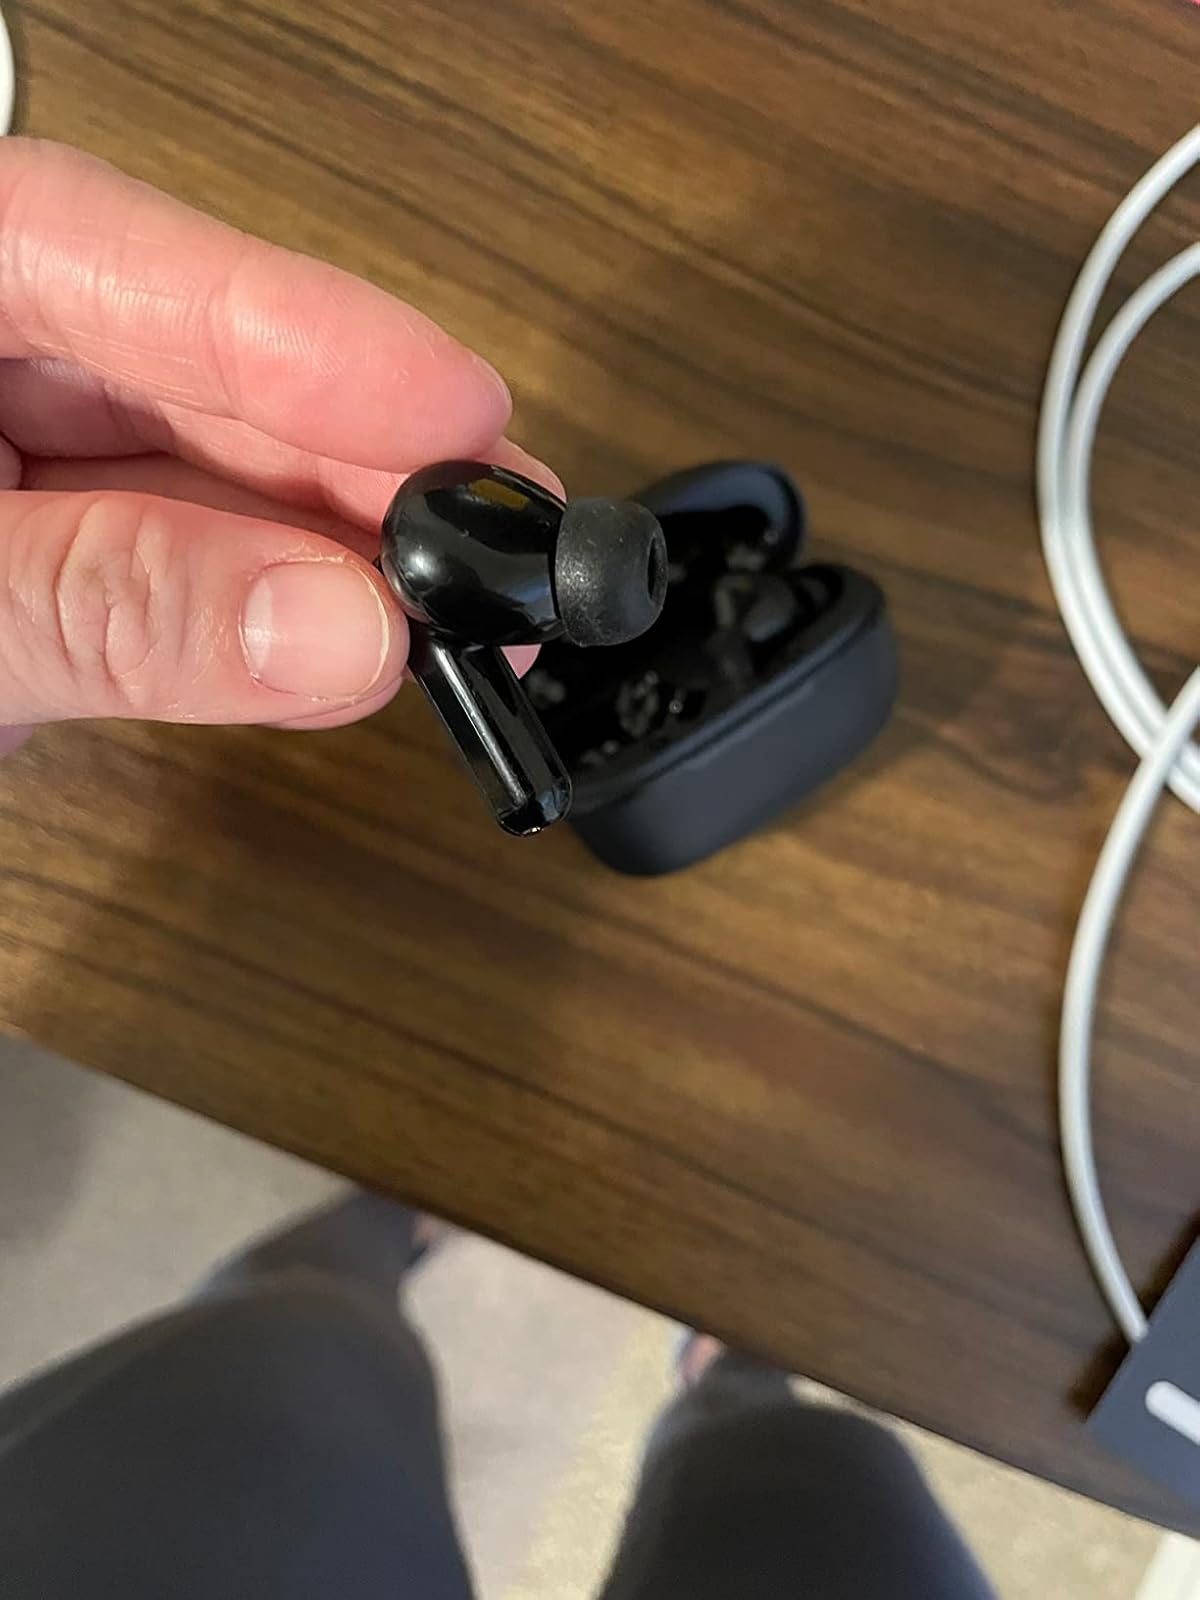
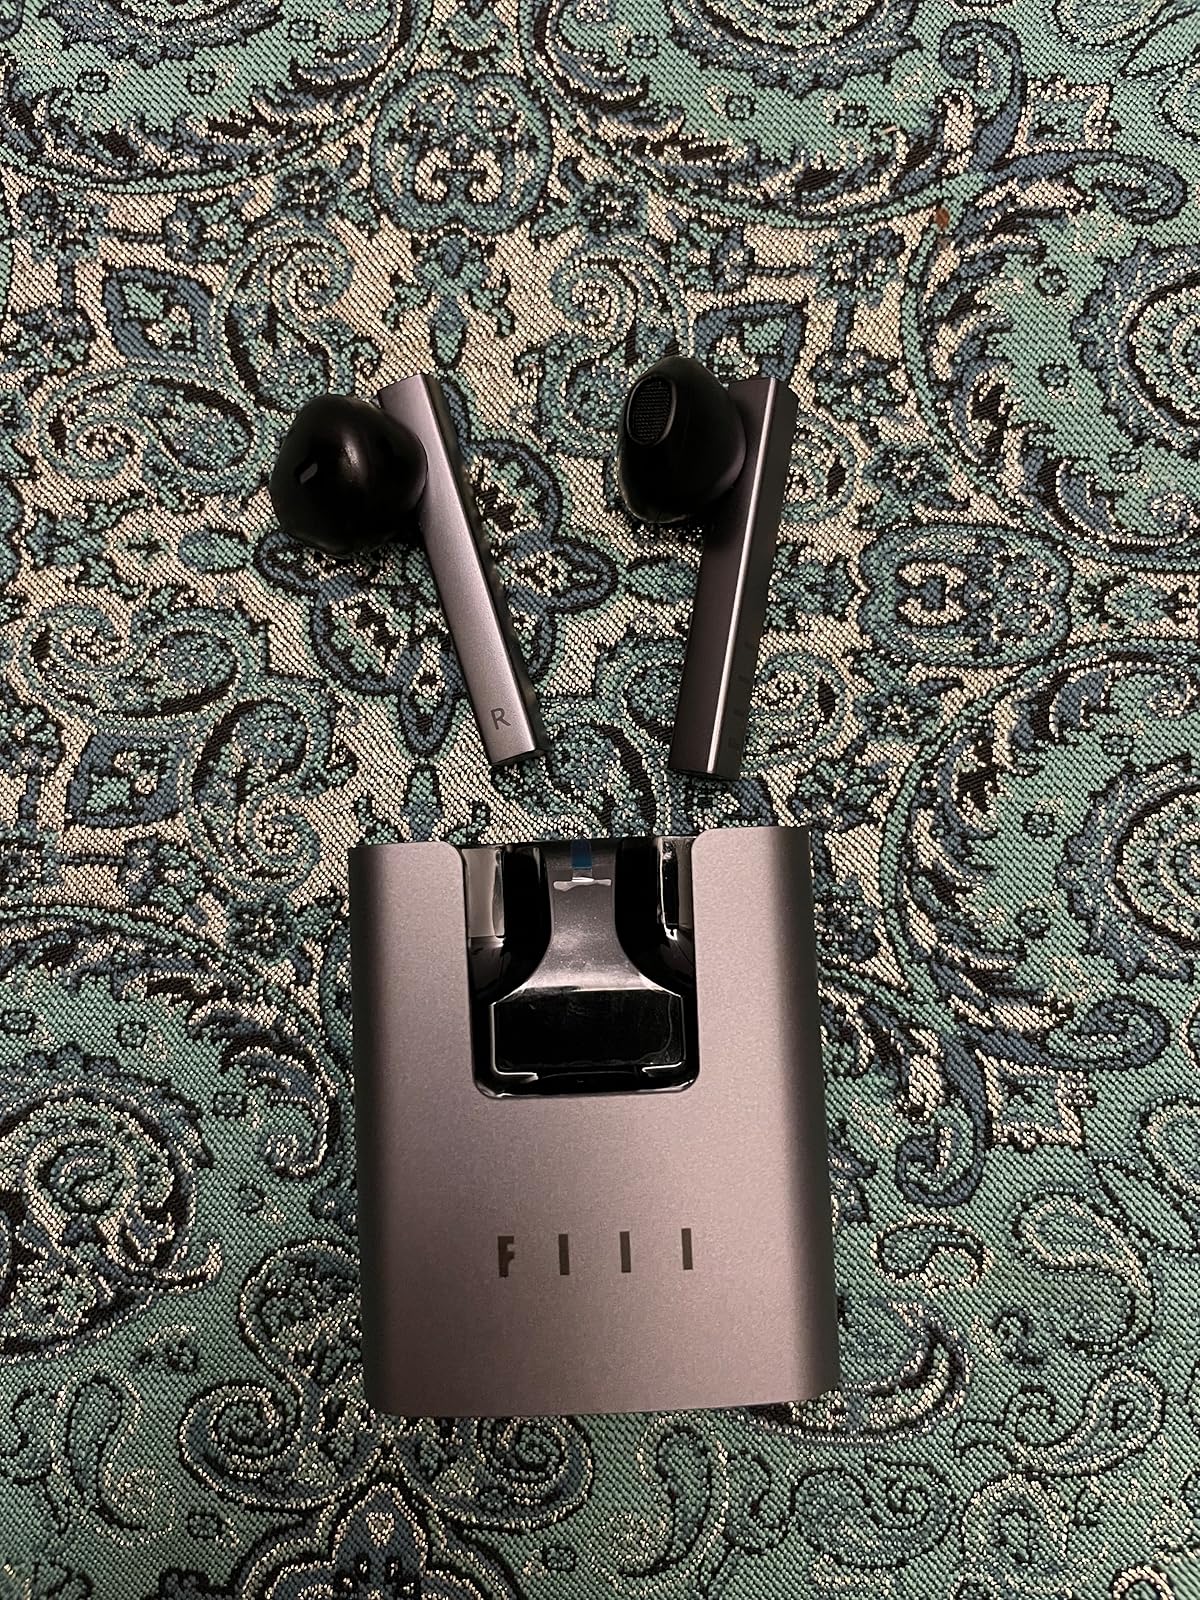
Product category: earbuds
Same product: no